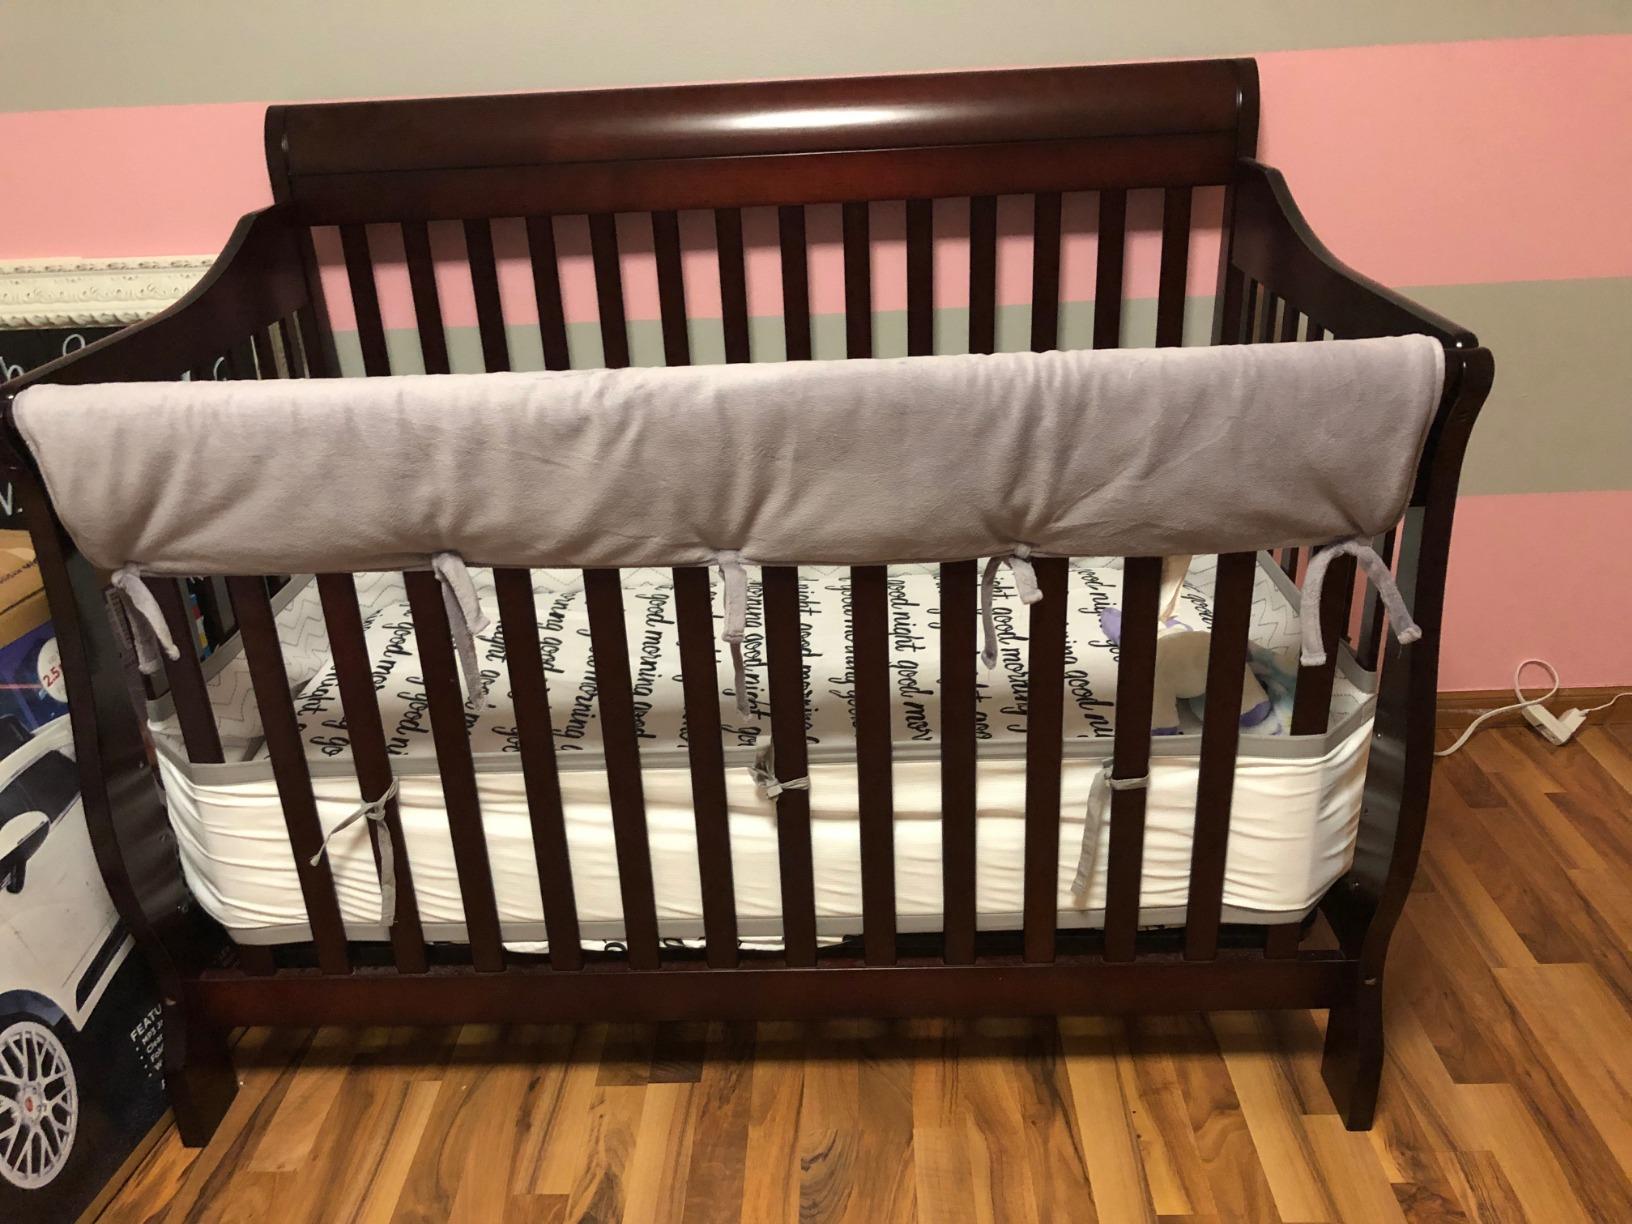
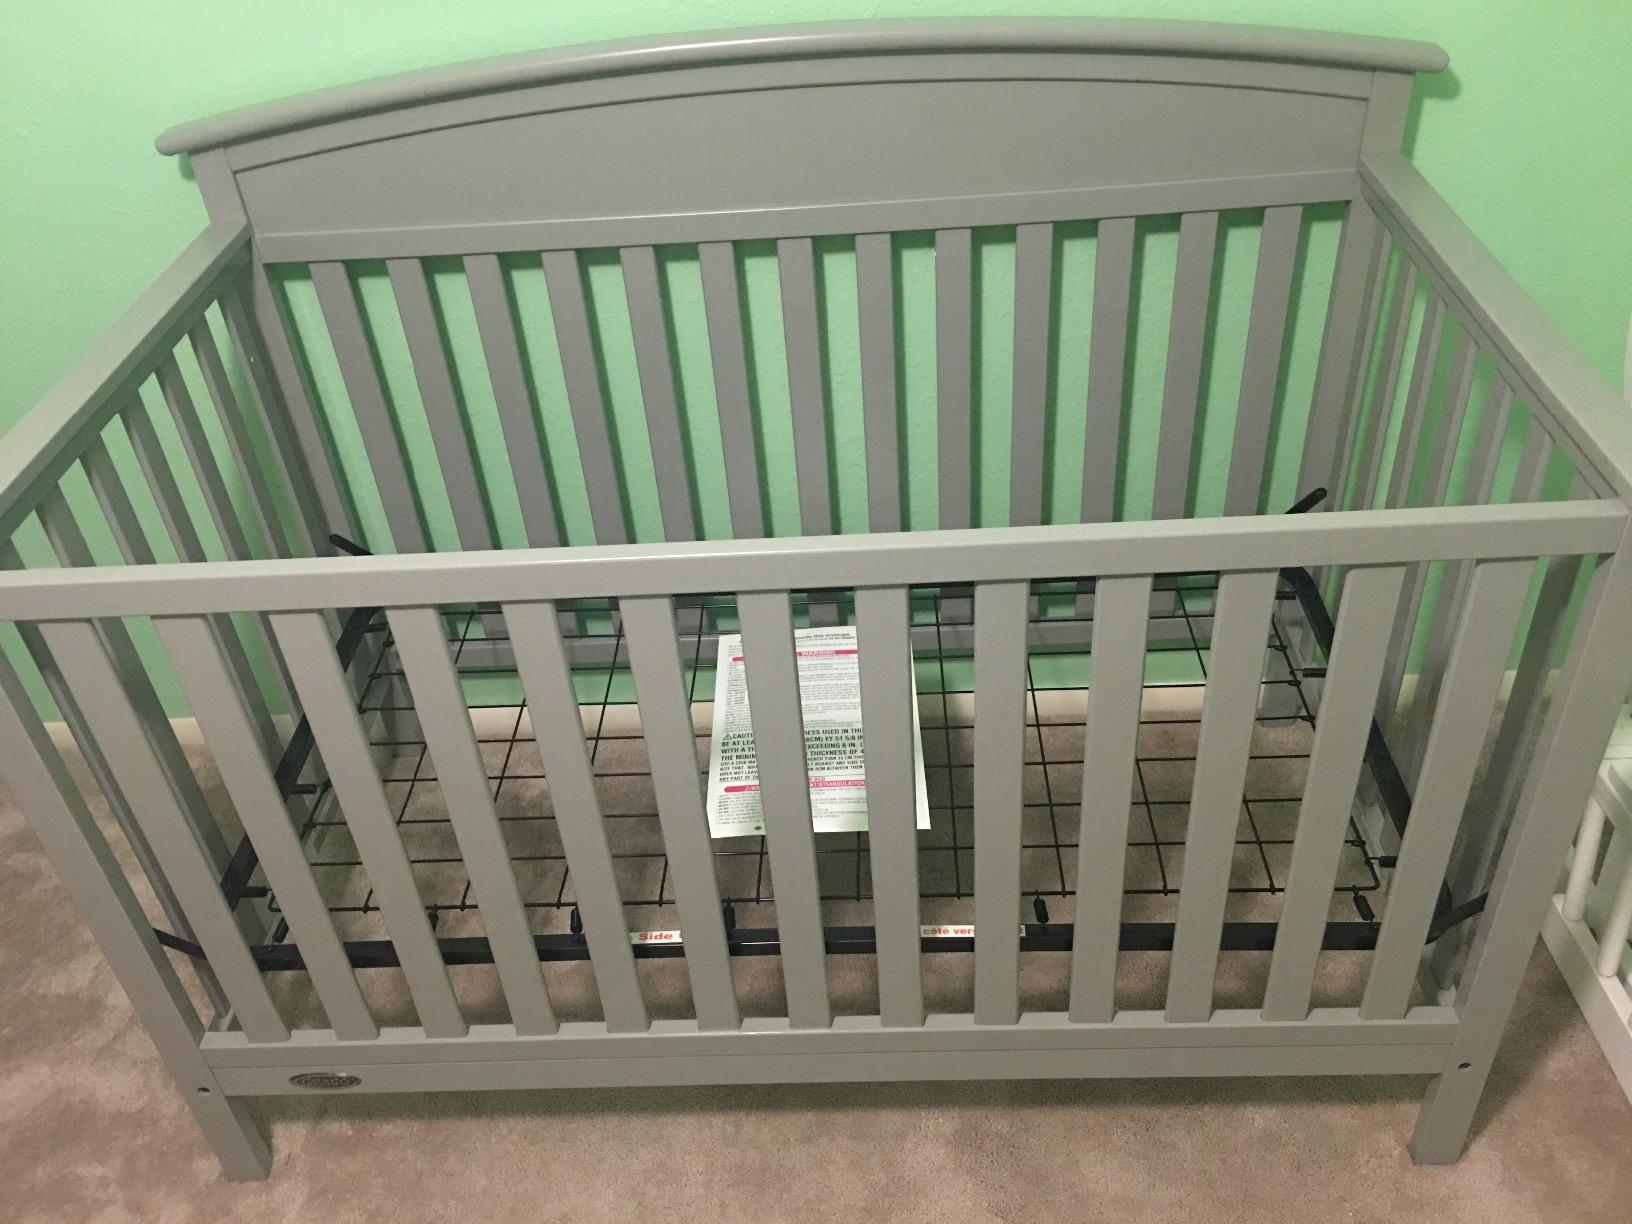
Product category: products_crib
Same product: no